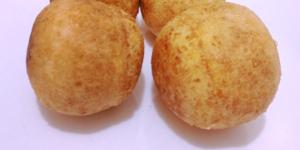
bunuelos colombianos de maicena